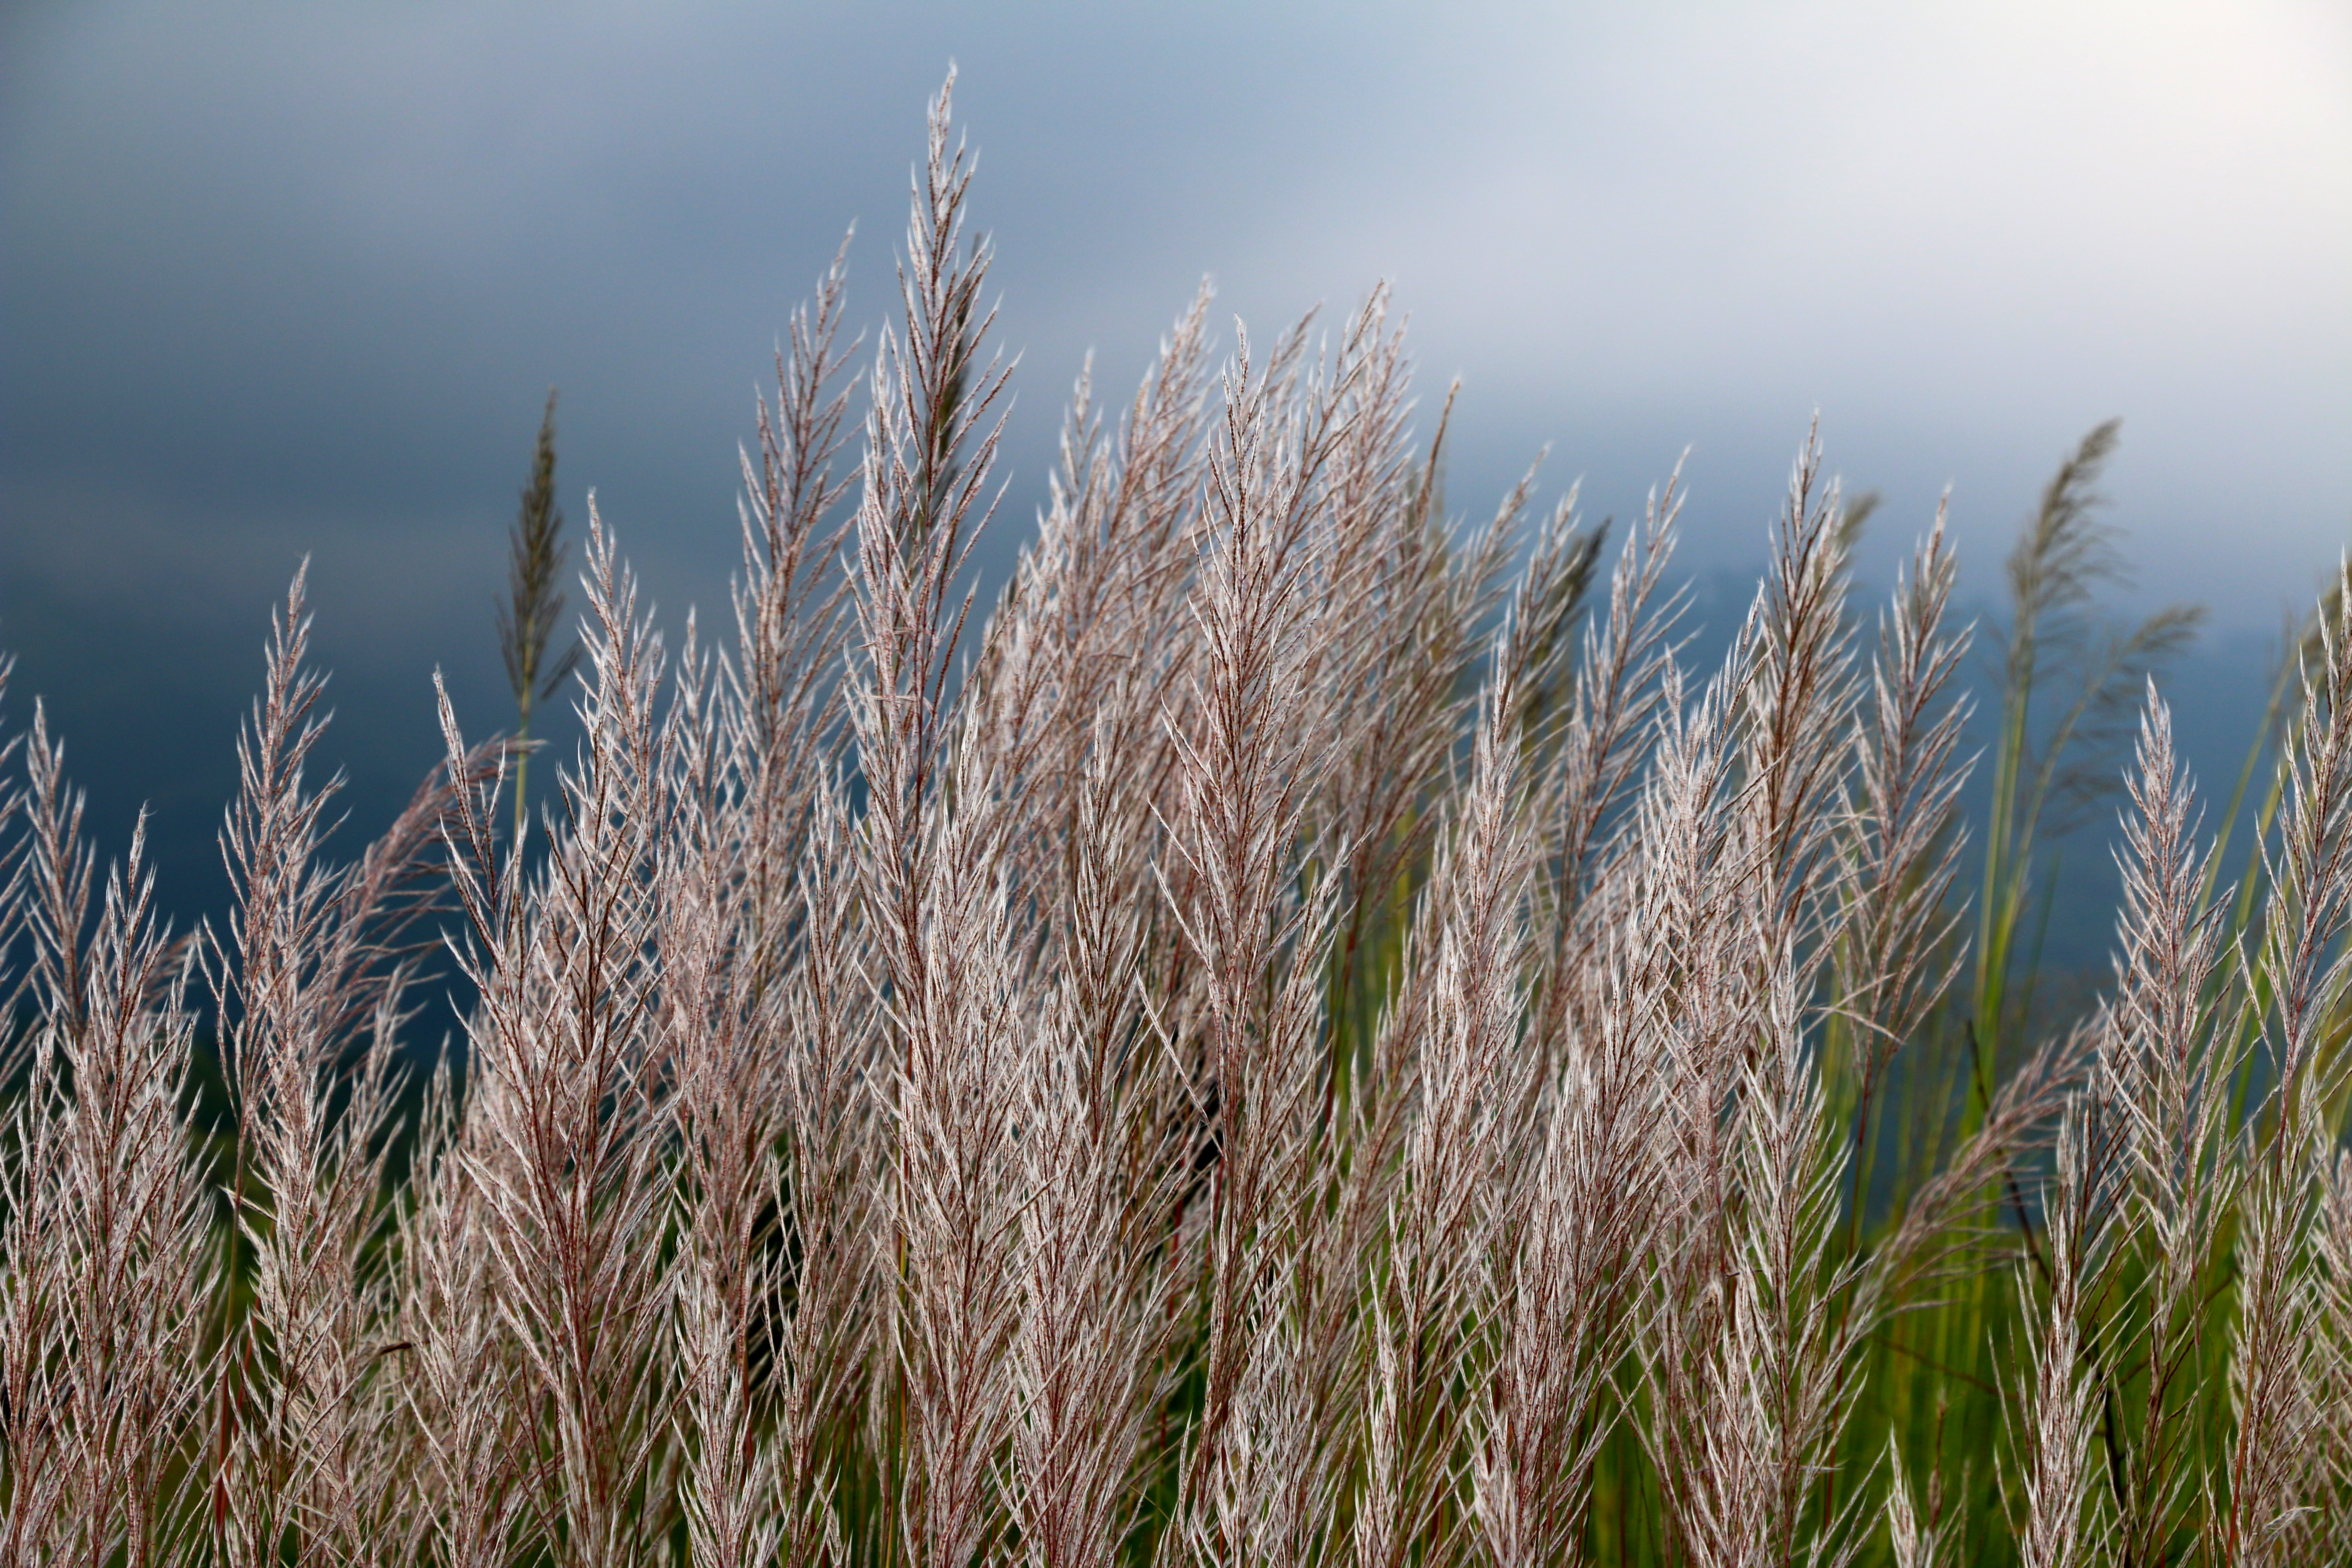
landscape, tree, nature, grass, branch, growth, plant, sky, field, farm, meadow, wheat, prairie, sunlight, flower, frost, country, rural, agriculture, flora, wheat field, outdoors, clouds, grassland, ecosystem, grass family, land plant, phragmites